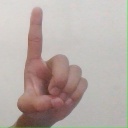
अक्षर: ड